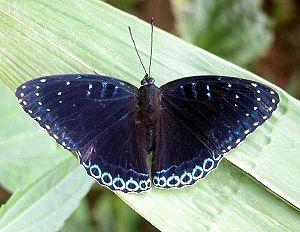
Le genre Stibochiona regroupe des papillons de la famille des Nymphalidae et de la sous-famille des Cyrestinae.